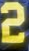
Number: 2